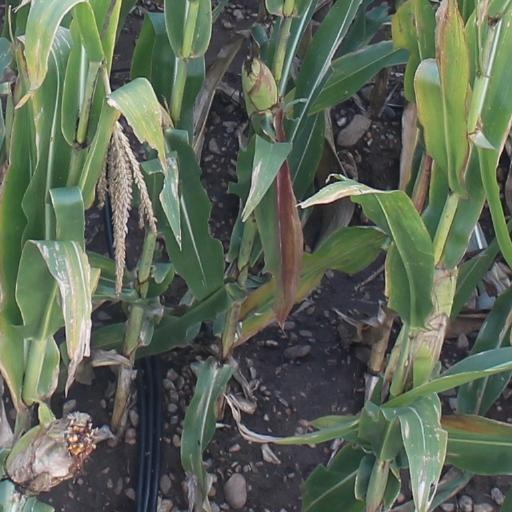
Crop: maize; corn